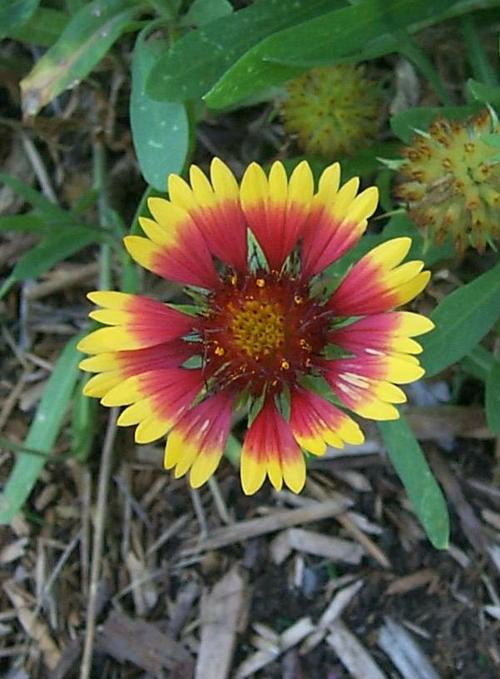
Flower: blanket flower